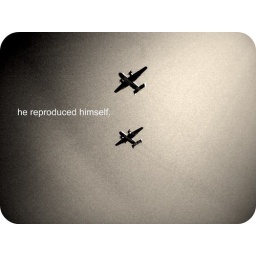
dog beach coronado island, san diego. planes in training naval base. iphone. the best camera app.